Opium

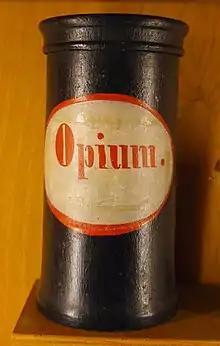
Apothecary vessel for storage of opium as a pharmaceutical, Germany, 18th or 19th century

Following China's defeat in the Second Opium War in 1858, China was forced to legalize opium and began massive domestic production. Importation of opium peaked in 1879 at 6,700 tons, and by 1906, China was producing 85 percent of the world's opium, some 35,000 tons, and 27 percent of its adult male population regularly used opium13.5million people consuming 39,000 tons of opium yearly. From 1880 to the beginning of the Communist era, the British attempted to discourage the use of opium in China, but this effectively promoted the use of morphine, heroin, and cocaine, further exacerbating the problem of addiction.